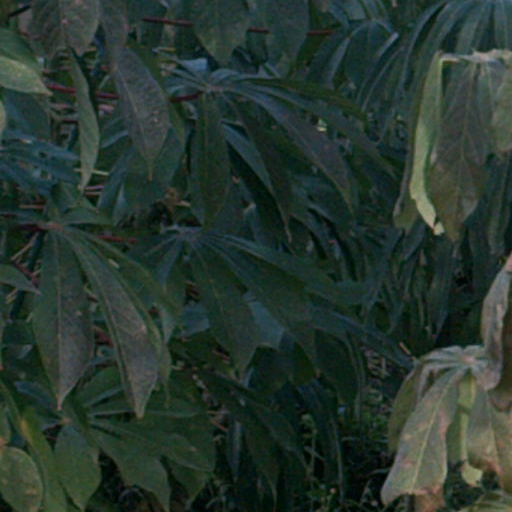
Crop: cassava